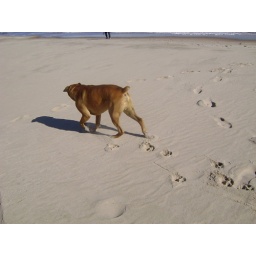
this dog looked like a fish in the face.